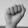
ASL letter: A